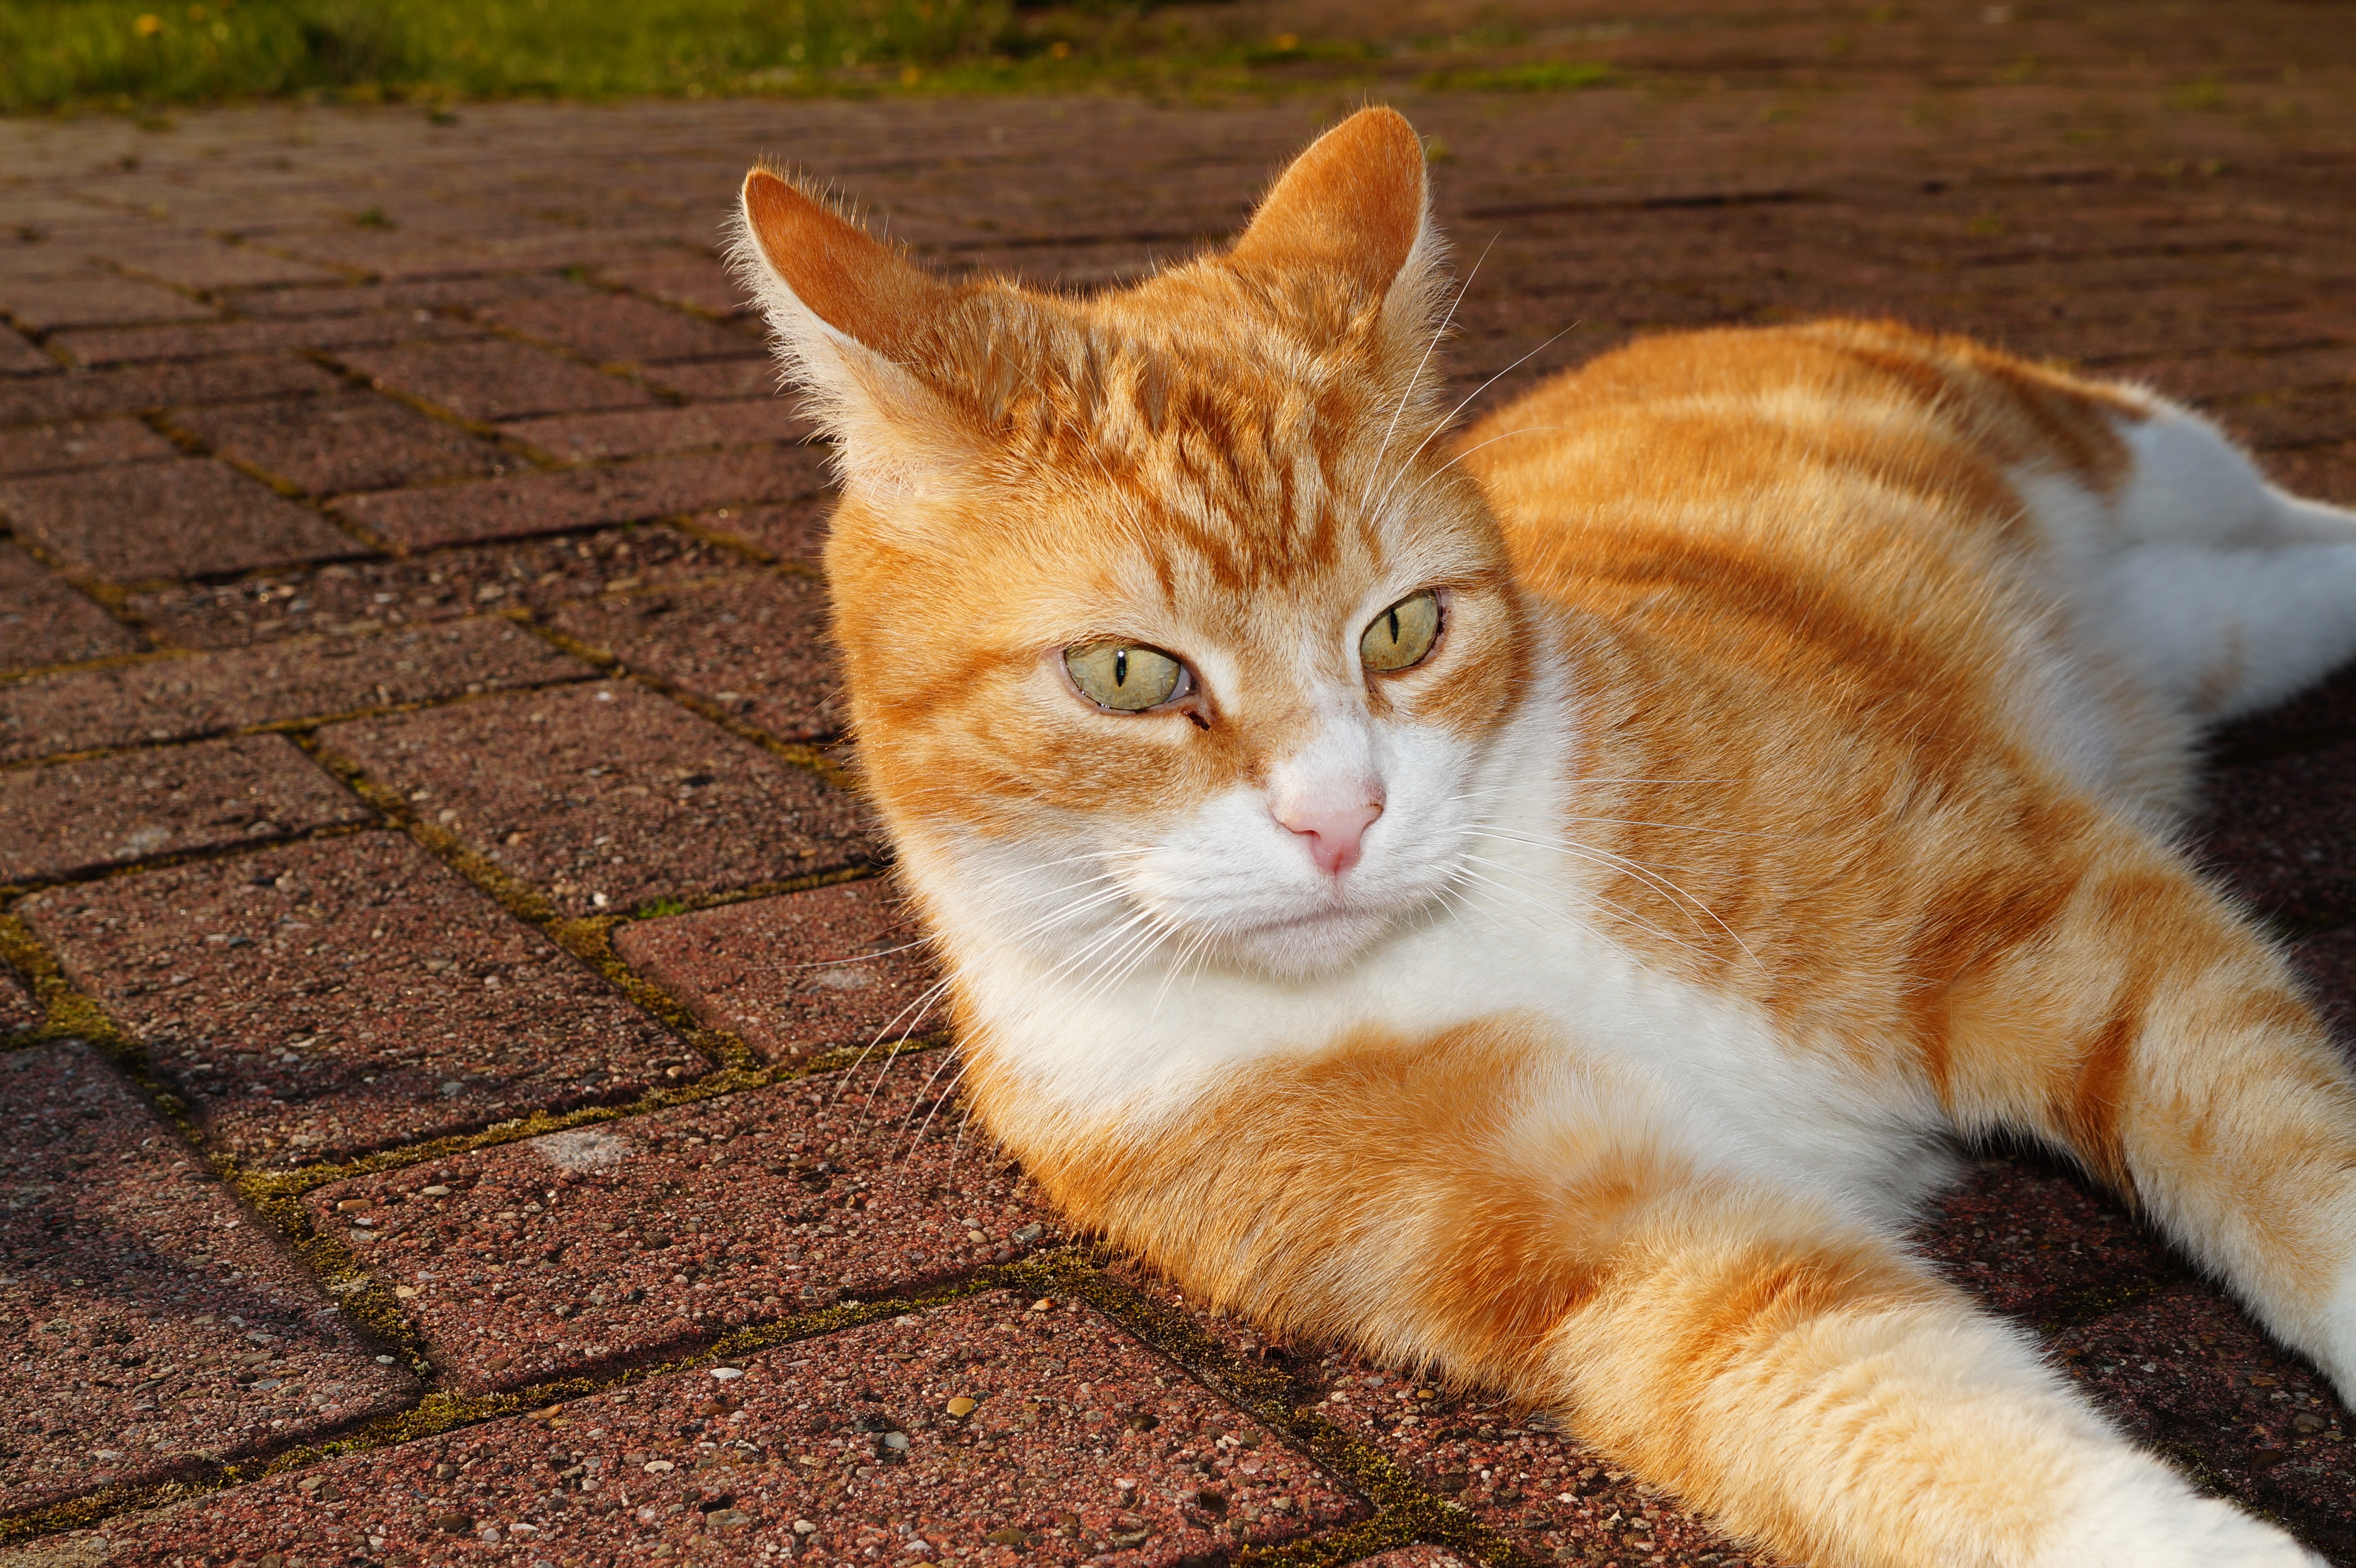
cat, mammal, fauna, whiskers, vertebrate, cat's eyes, chill out, tabby cat, enjoy the sun, european shorthair, wild cat, small to medium sized cats, cat like mammal, domestic short haired cat, rusty spotted cat